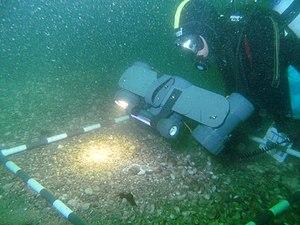
Utilisation de la vidéo sous-marine dans le cadre d'un inventaire faunistique.
La pratique de la vidéo sous-marine consiste à enregistrer des images animées en condition d'immersion subaquatique. Le film subaquatique a été popularisé par le Commandant Cousteau lors des missions de la Calypso.